Britney: Piece of Me

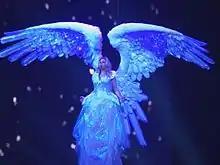
Spears performing "Everytime" at the show

The next segment of the show began with a clip of Spears dressed as an angel, reading a poem to the audience. Spears then enters the stage harnessed in the air and dressed in angel wings, leading into a performance of "Everytime". During this performance, white flowers and petals resembling snow fall on the stage. Following this, the dancers join Spears, who is dressed in a black leotard, for a medley of "...Baby One More Time" and "Oops!... I Did It Again", with a dance break and rope routine integrated into the segment.